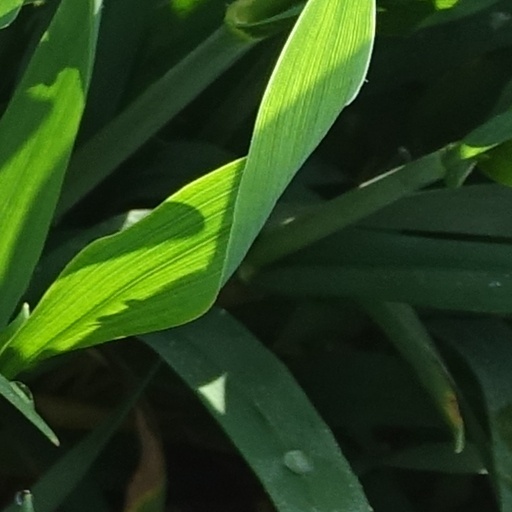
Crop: wheat